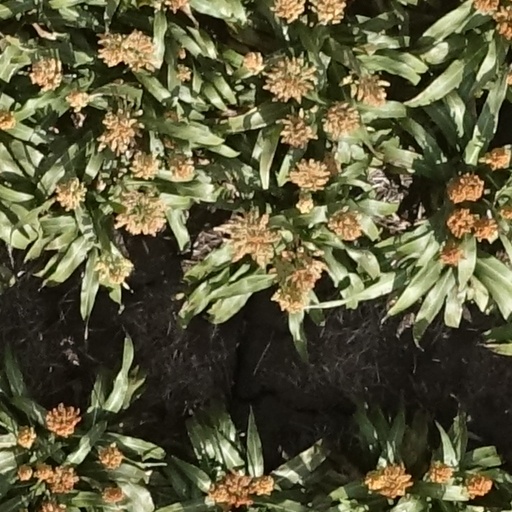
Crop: sorghum